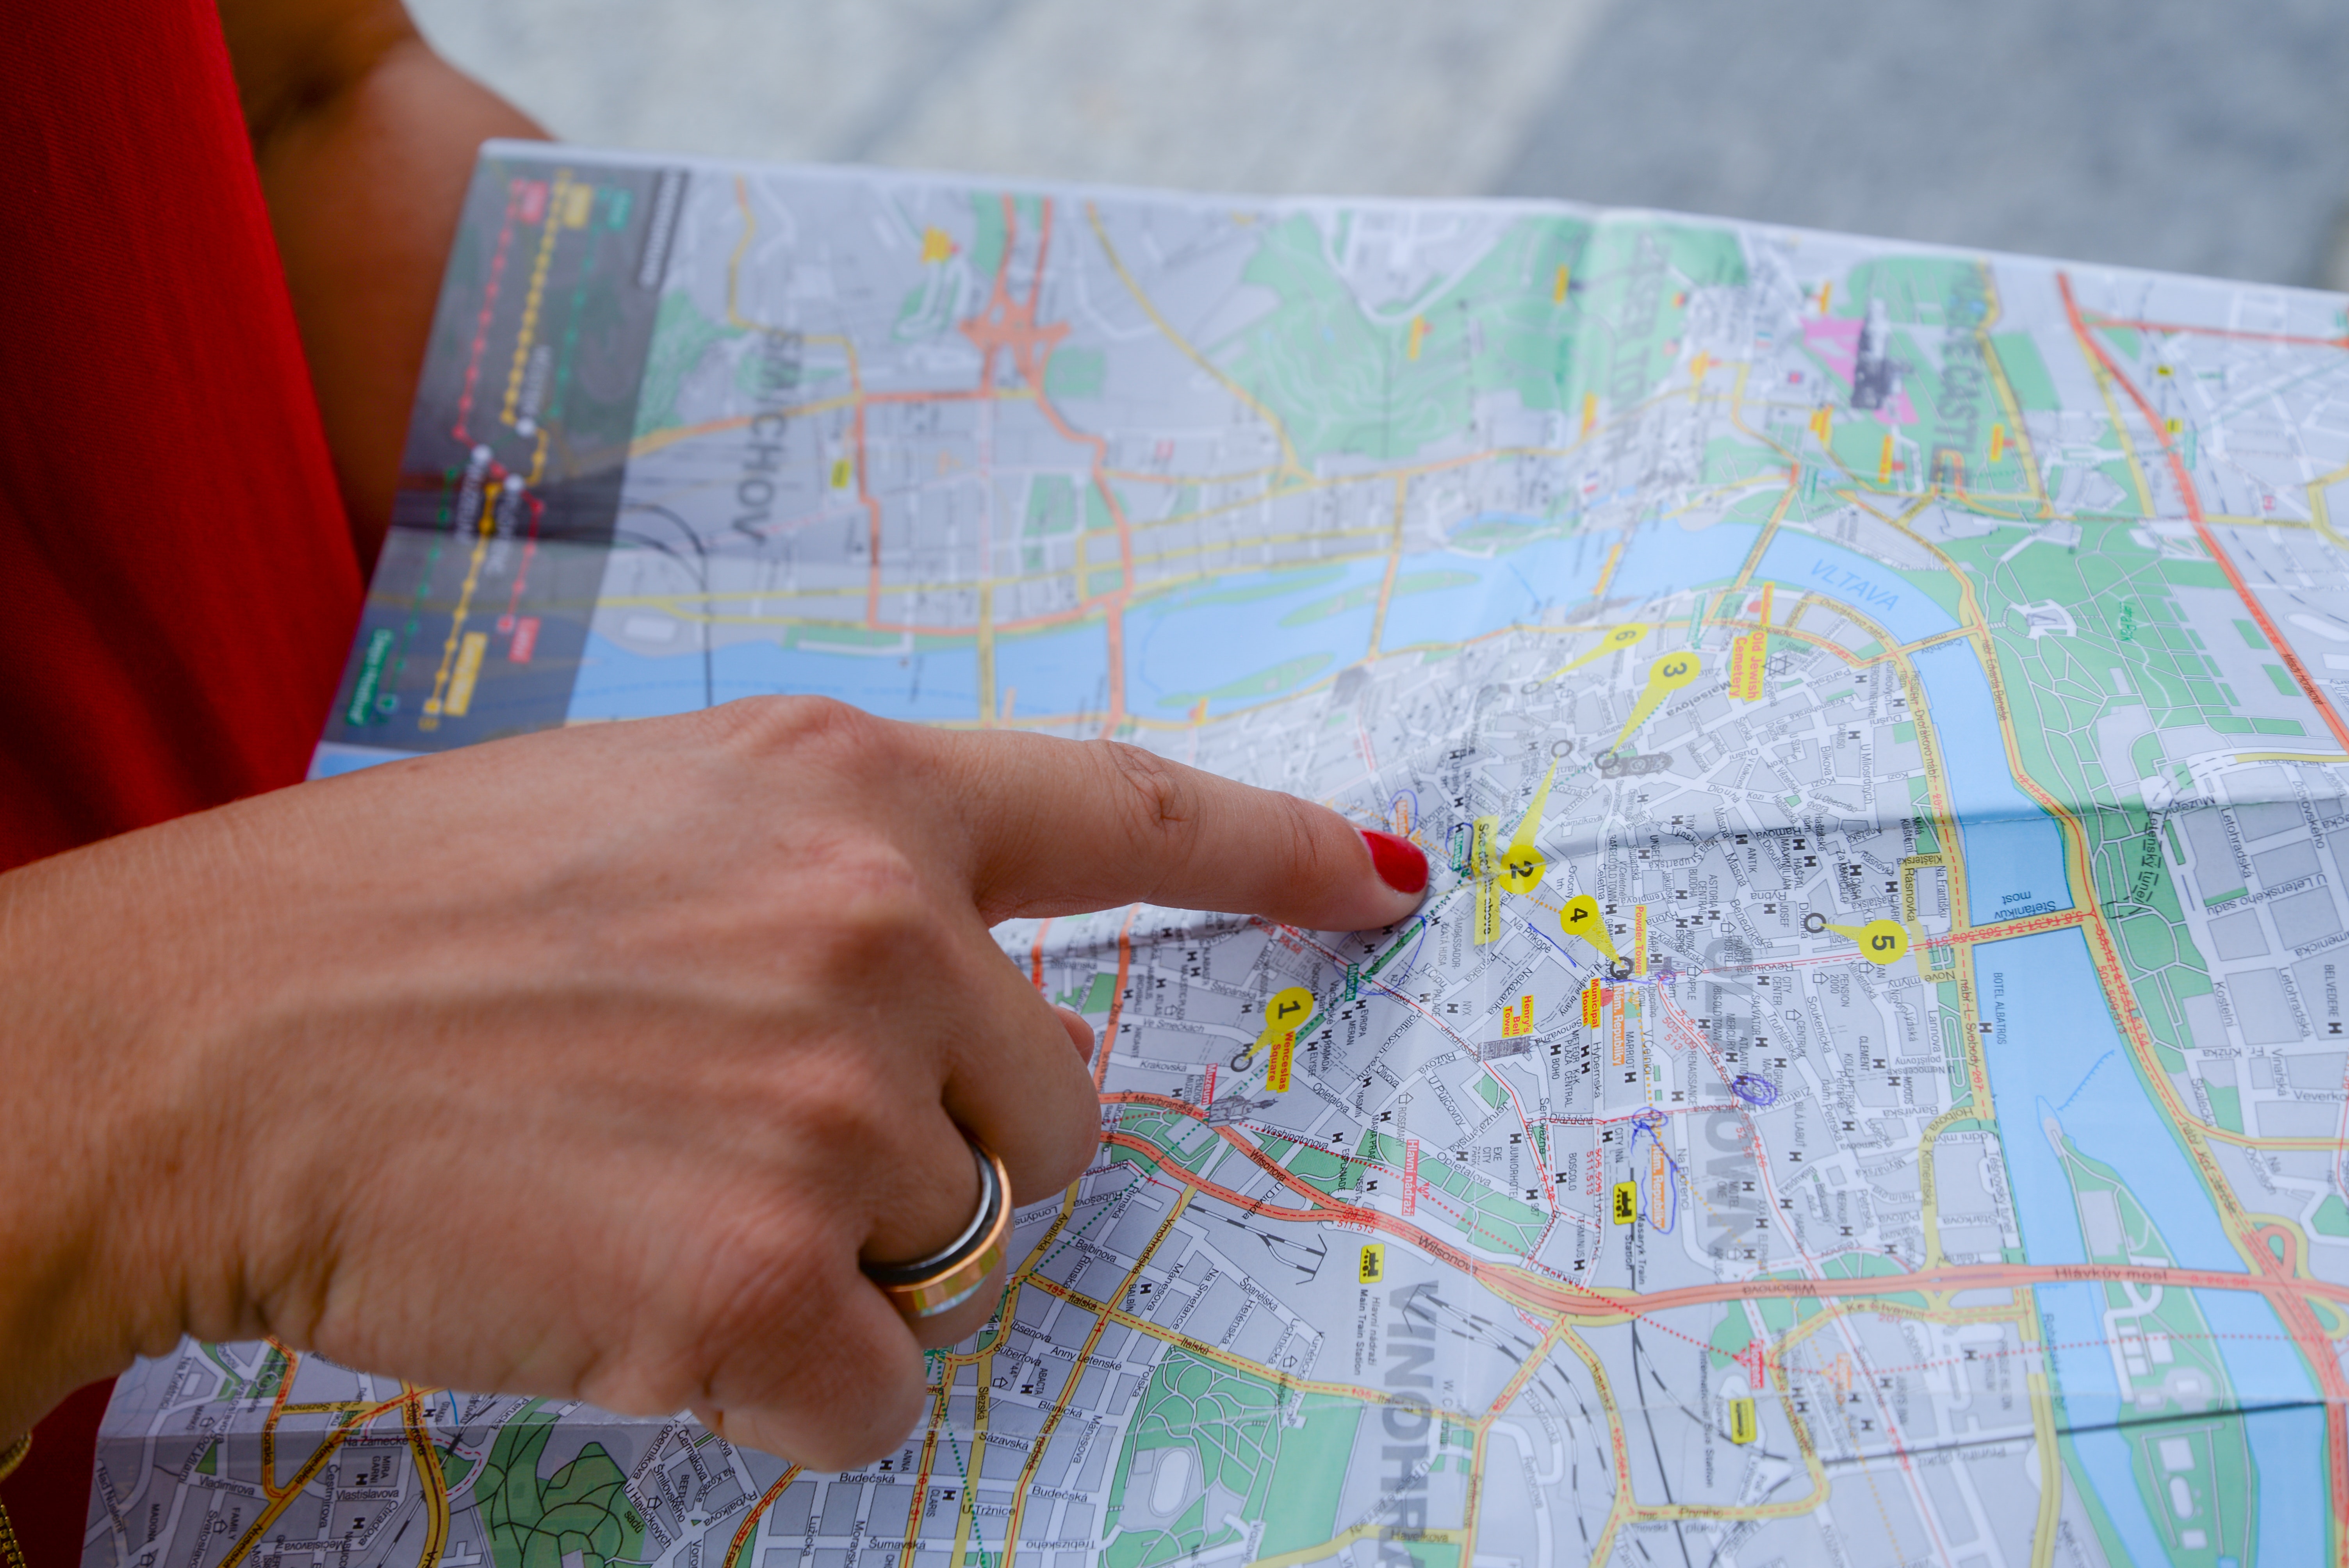
map, material, design, paper, art, pattern, play